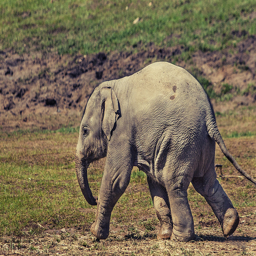
The elephant is walking through the dirt near grass.
A baby elephant is walking across a plain
An elephant walks in a muddy area on the grass.
An baby elephant walking in a muddy field.
a fat little elephant walking along a dirt path